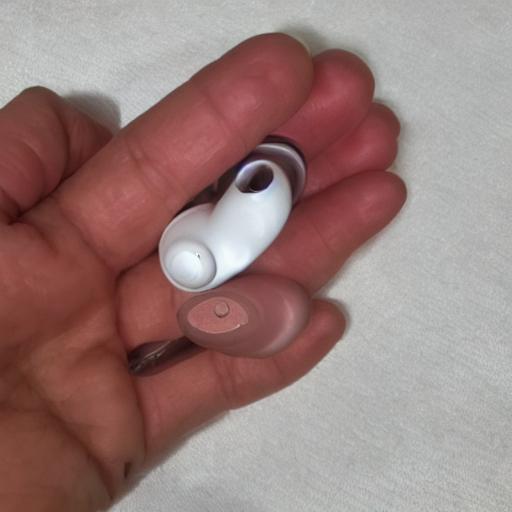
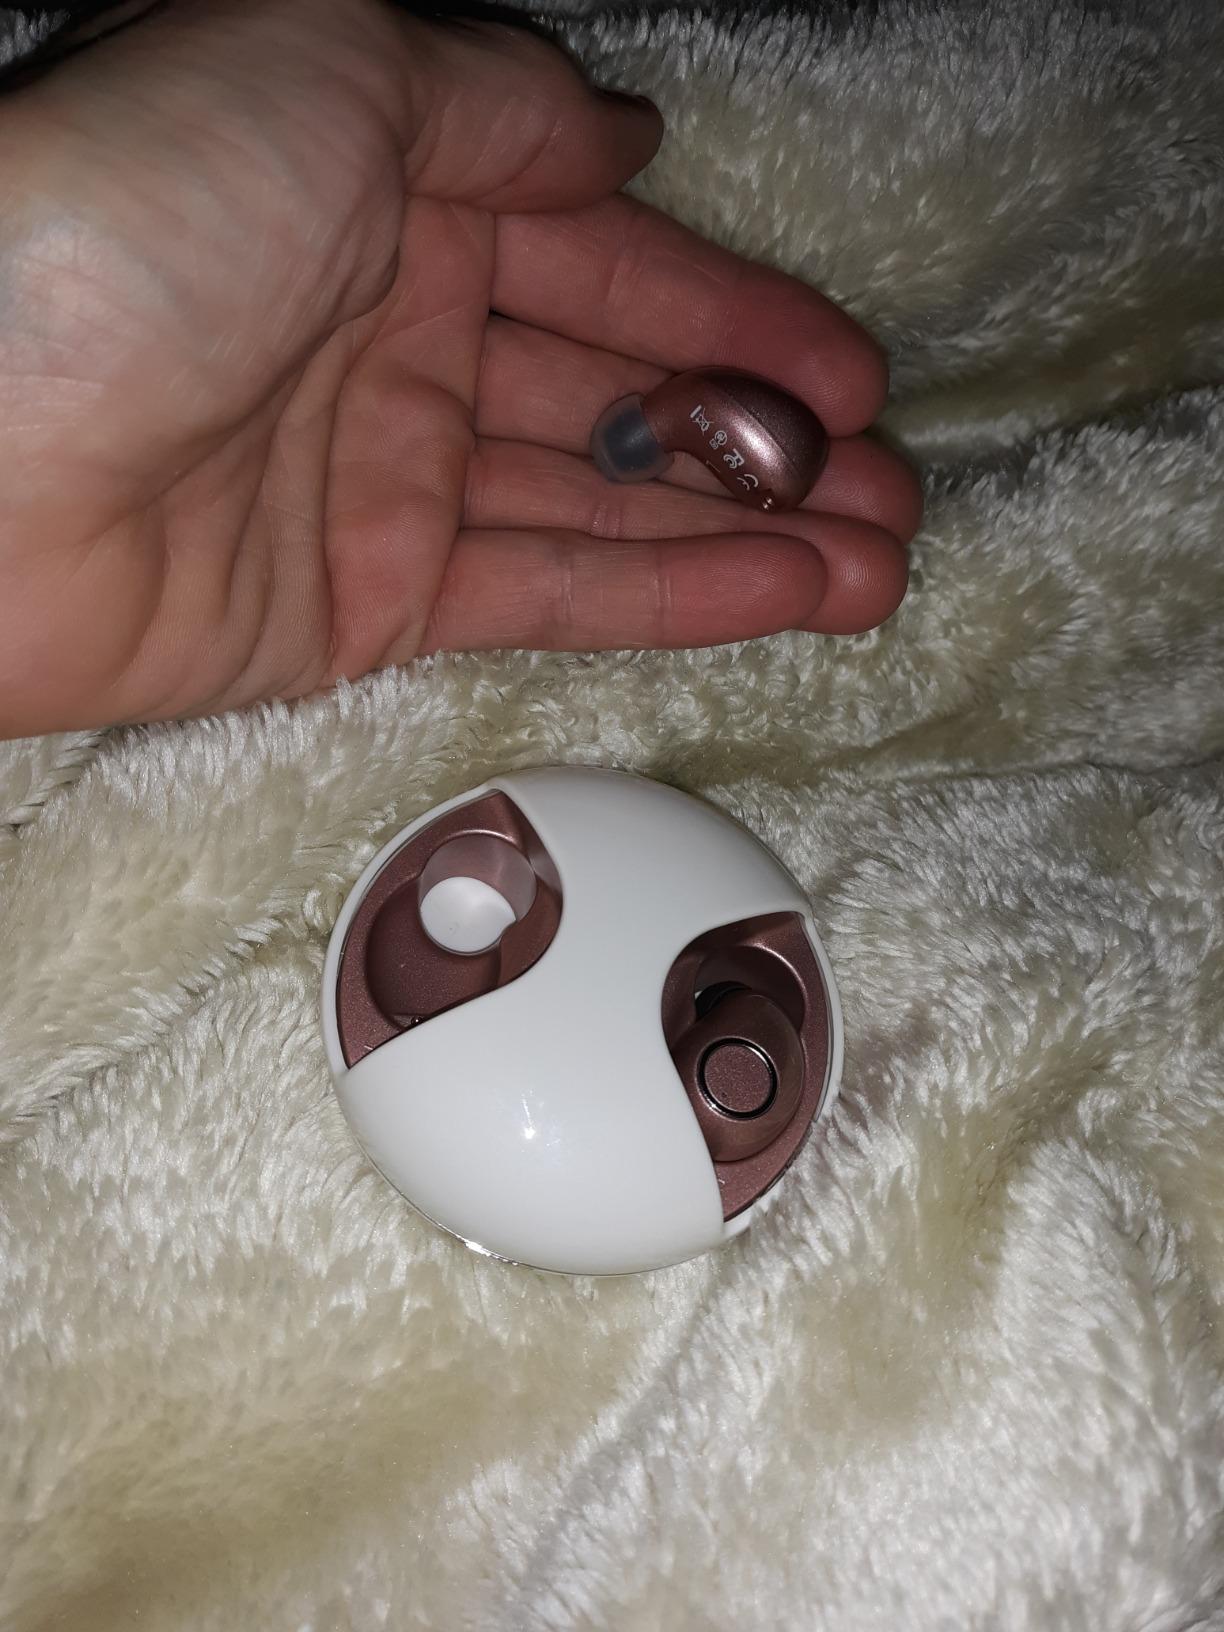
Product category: earbuds
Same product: no